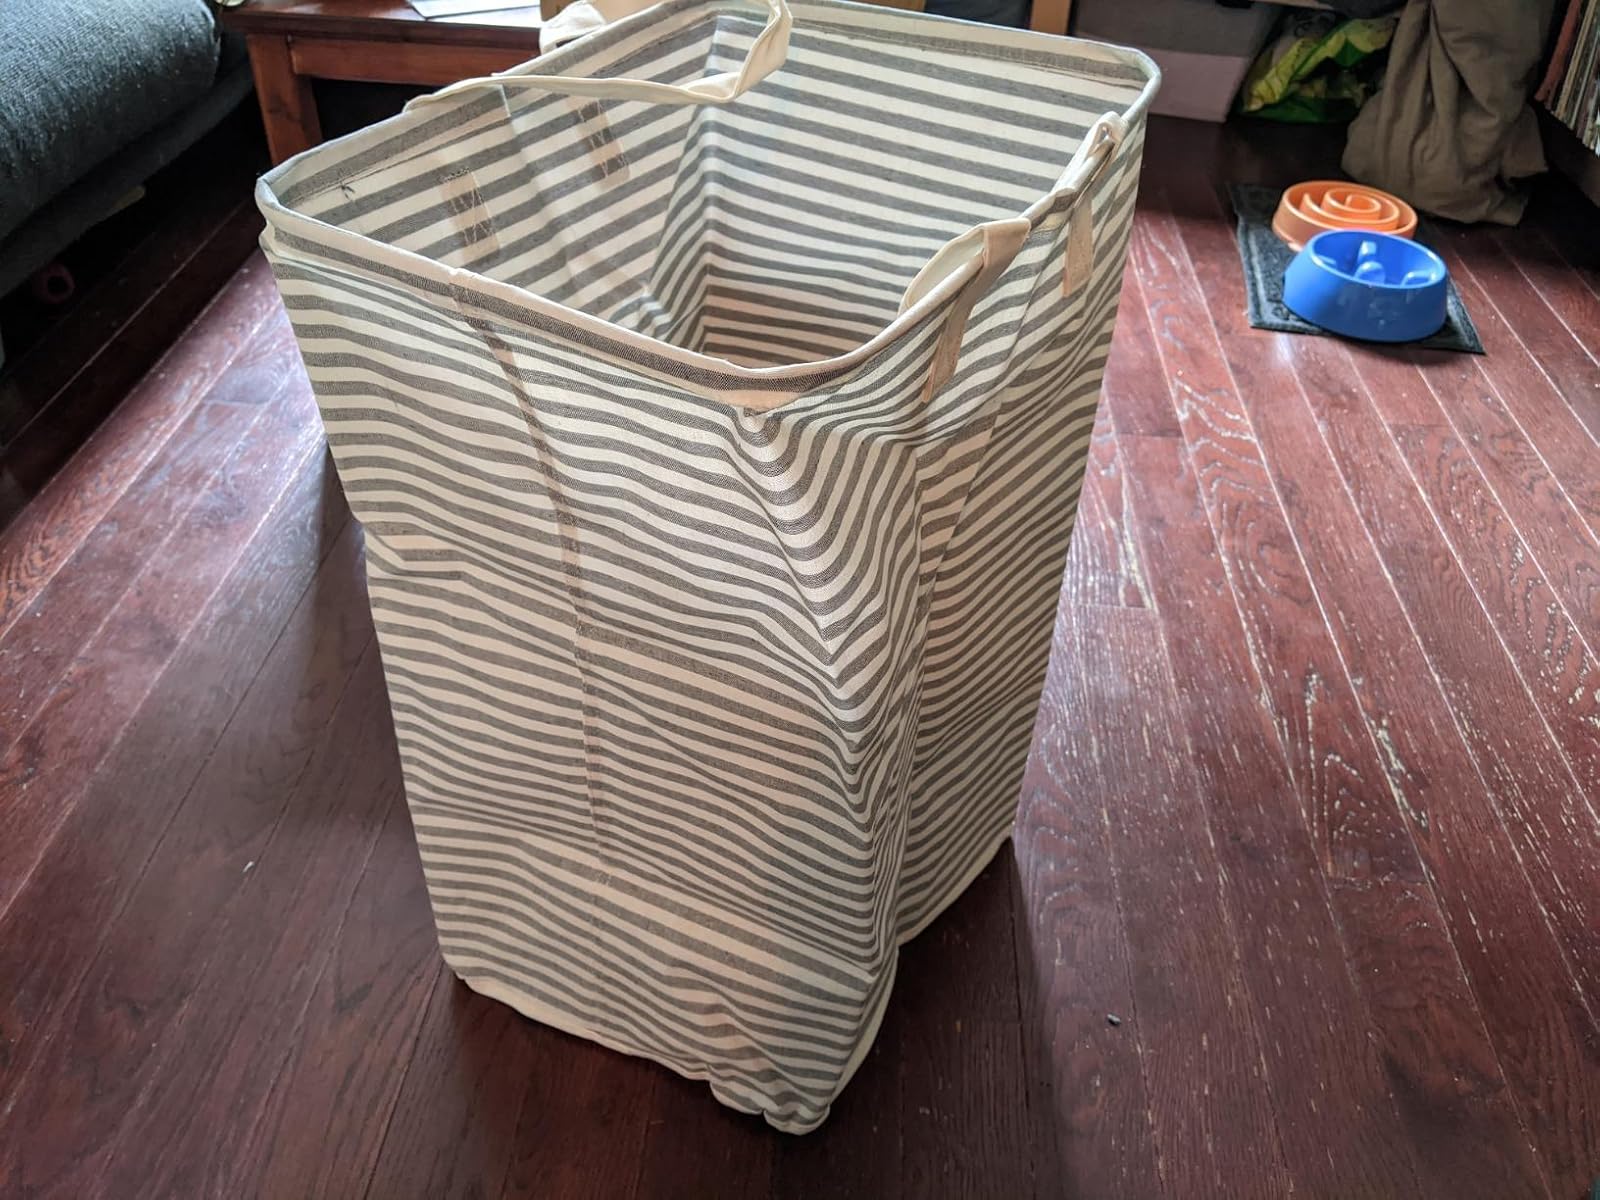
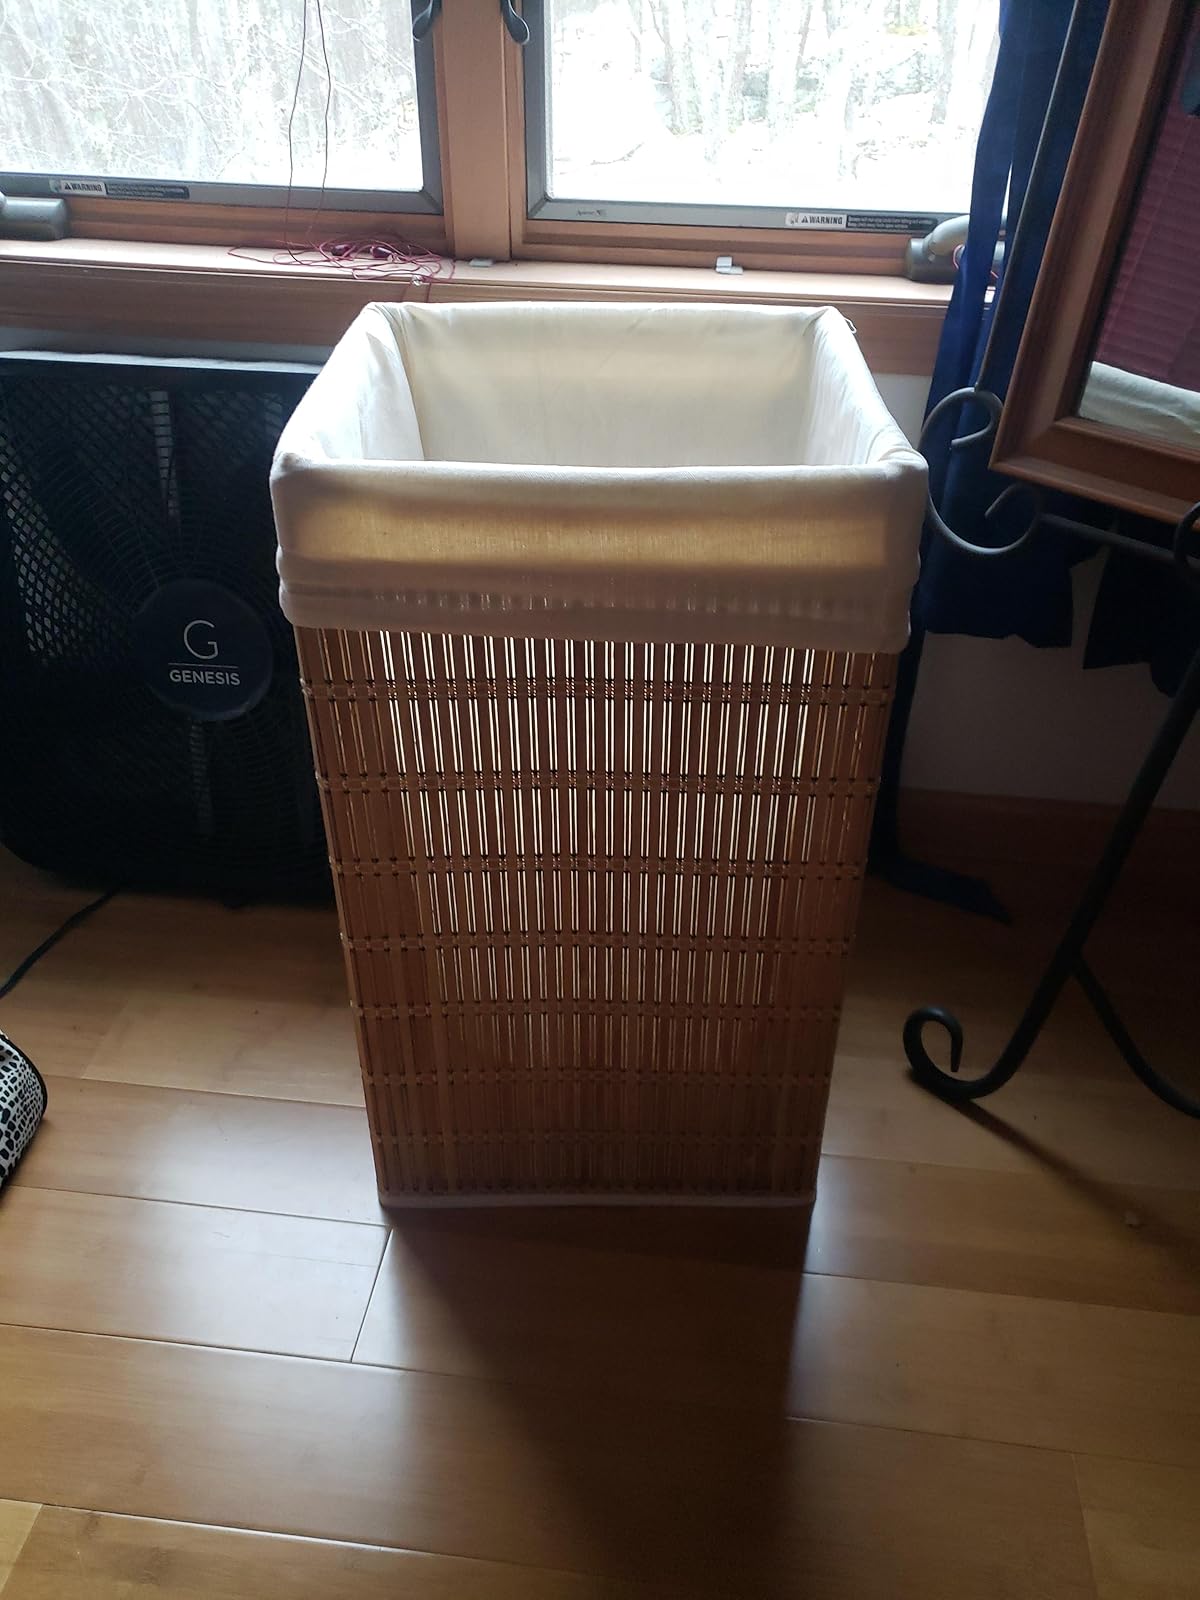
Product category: items_hamper
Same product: no